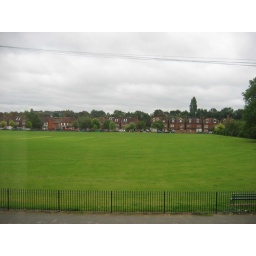
field in front of house